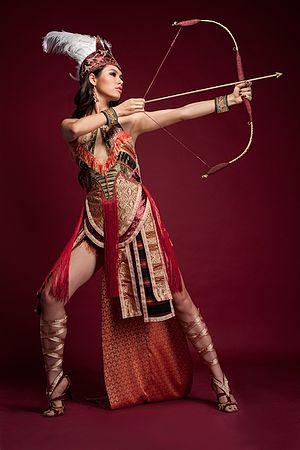
Vũ Thị Hoàng My, née le 13 novembre 1988, dans la province de Đồng Nai, est reine de beauté, athlète, activiste humanitaire et cinéaste vietnamienne. Elle est la première Vietnamienne à avoir été choisie pour concourir aux 2 plus grands concours de beauté dans le monde : Miss Univers 2011 et Miss Monde 2012. Hoàng My est une icône d'un mode de vie sain pour les jeunes générations, réussit en tant que modèle, hôtesse, conceptrice-rédactrice, et danseuse. Elle est devenue conseillère pour les concours de beauté, les projets sportifs, les ONG et les projets de films. En tant que cinéaste, elle réalise à la fois de la fiction et des documentaires. Elle parle couramment le vietnamien et l'anglais. Hoàng My a été l'un des 7 principaux juges de Miss Univers Vietnam 2017.